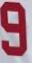
Number: 9